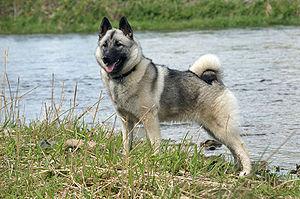
Le chien d'élan norvégien gris est une race de chien originaire de Norvège.